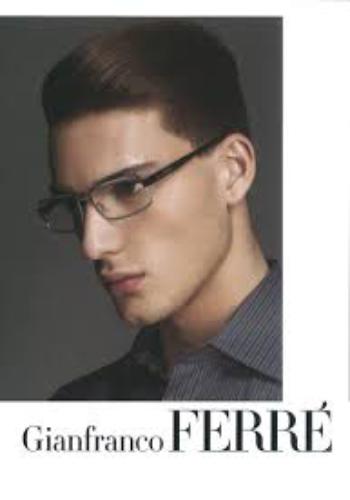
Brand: Gianfranco Ferre
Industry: Necessities